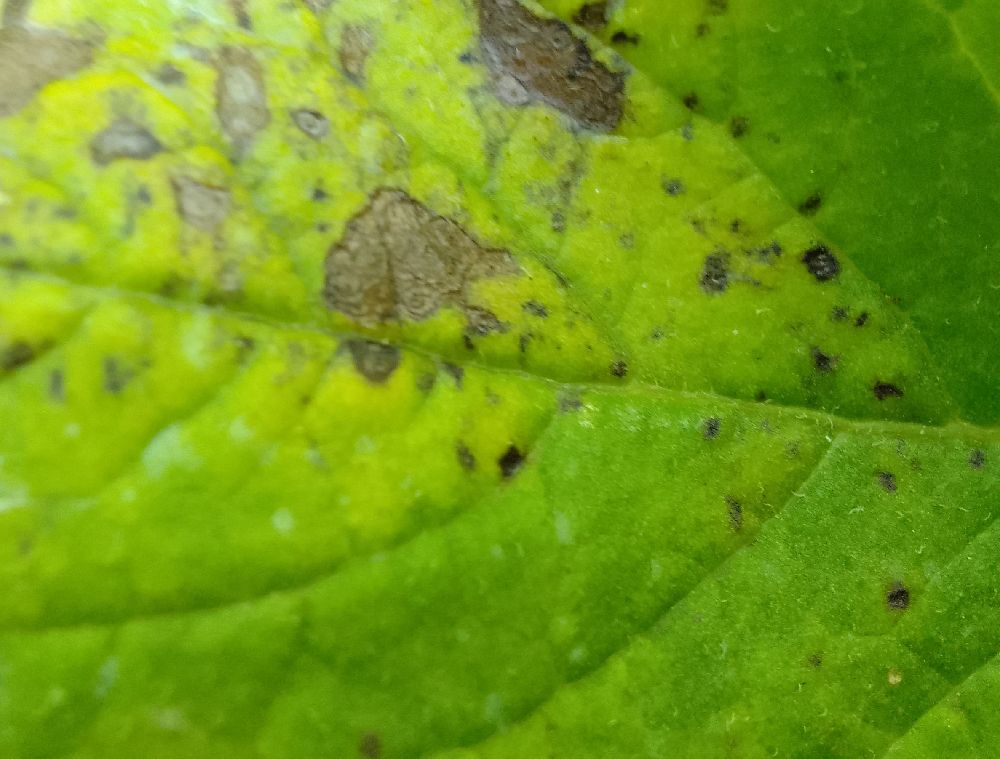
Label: Early blight